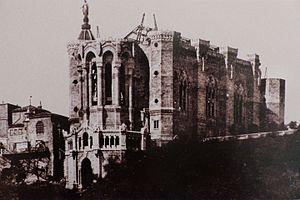
La basilique de Fourvière en cours de construction en 1875. Les murs sont terminés, la charpente métallique est en cours de pose.
La basilique Notre-Dame de Fourvière surplombe la ville de Lyon depuis le sommet de la colline de Fourvière depuis la fin du XIXᵉ siècle.